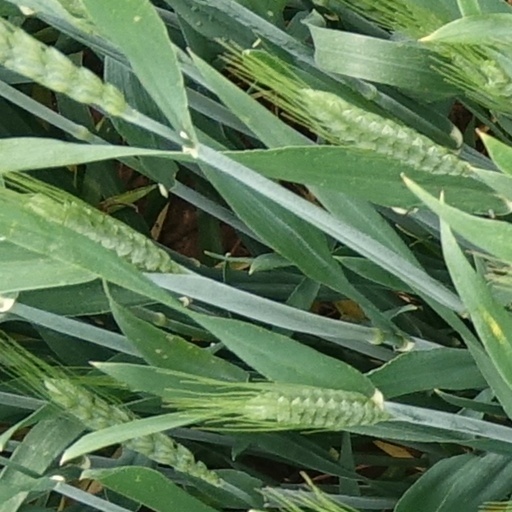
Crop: wheat